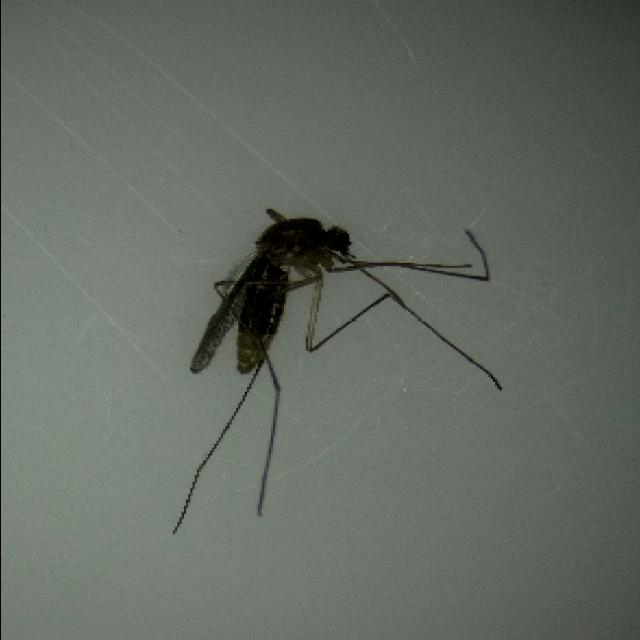
Species: culex_pipiens